Dion Prestia

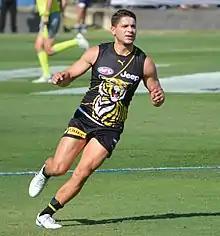
Prestia in a pre-season match in March 2019

In the lead-in to the 2019 season, Prestia completed a largely uninterrupted pre-season for the first time in three seasons as a Richmond player. He played in each of the club's two pre-season matches before turning in a 20 disposal and seven tackle performance in the season's opening match against at the MCG. Two weeks later he recorded 33 disposals and was named by "The Age" as Richmond's best in a round 3 loss to From the following week forward, Prestia assumed a larger leadership role in the Richmond midfield, following the loss of Dustin Martin to suspension in round 4 and the longer-term injury loss of captain Trent Cotchin that same week. In round 5 Prestia was named as the game's second best player with seven votes in the Coaches Association player of the year award following a team-high 32 disposals and game highs in inside 50s (10) and clearances (eight). He added a further six votes the following week, before adding to that with two and four votes in wins in rounds 9 and 10 respectively. Prestia continued to play good football through the club's mid-season bye, having played all 13 matches and averaging 25.6 disposals per game. In the first game following the bye, Prestia returned to his best, winning three coaches votes in a win over at Marvel Stadium. Prestia was best on ground in a win over his old side the Suns the following week, recording team highs in disposals (28) and tackles (nine) while also contributing eight clearances and seven score involvements to earn nine of a possible ten coaches votes. He split best on ground honours with forward Tom Lynch in round 18, again leading the team for disposals and clearances. To that point in the season, Prestia had climbed 60 places in the AFL's official statistical player ratings, from the 102nd to the 40th best player in the league. He was also leading the competition for loose-ball gets and ranked ninth for pressure acts. In round 19 Prestia led Richmond to another win with 35 disposals, equaling his best tally in three years at the club. Along with Lynch, he was the only other Richmond player to play in every match to that point in the season. He was second best afield with seven coaches votes and 31 disposals against in round 20 before earning best afield with nine coaches votes and a team of the week berth in his 150th AFL match the following week. At season's end Prestia was named in the squad of 40 players in the running for All-Australian selection that year, though ultimately went unselected in the final team. He earned eight Brownlow Medal votes that regular season, placed eighth in "The Age"'s Footballer of the Year award and equal 15th in the coaches association award. Despite some achilles tendon soreness in the week prior to the finals, Prestia played well to earn a mention among Richmond's best players with 32 disposals, 10 tackles and nine clearances in Richmond's 47-point qualifying final victory over the . "AFL Media" labelled Prestia "the dominant midfielder on the ground" in the preliminary final a fortnight later, after recording 28 disposals and kicking two goals as his side defeated and earned a grand final matchup against . According to the AFL's statistically assessed Player Ratings system, Prestia was the number one ranked player in the league for performances between the bye and the preliminary final. In the grand final, Prestia collected 11 first-quarter disposals before attracting a tag from the Giants' Matt de Boer and finishing with 22 total in his side's 89-point victory that earned him a second premiership in three years. At the end of the finals series, Prestia ranked second in the competition for total clearances across regular season and finals matches that year, fifth for disposals and fourth for contested possessions. His tallies that season saw him ranked second for disposals, fifth for handballs, third for clearances and third for most tackles in a season by any Richmond player in club history. He was awarded the Richmond club best and fairest at season's end, after polling votes in every match of the season and recording the top possible score in each of the last eight matches of the season. He was also named as the league's eighth best midfielder and the ninth best player overall in the "Herald Sun" chief football reporter Mark Robinson's list of the league's best players in 2019.